Elistanzhi

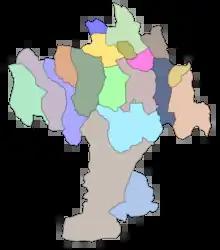
Map of Vedensky District. Elistanzhi is in the west

Elistanzhi is located on the left bank of the Elistanzhi River. It is located west of the village of Vedeno.